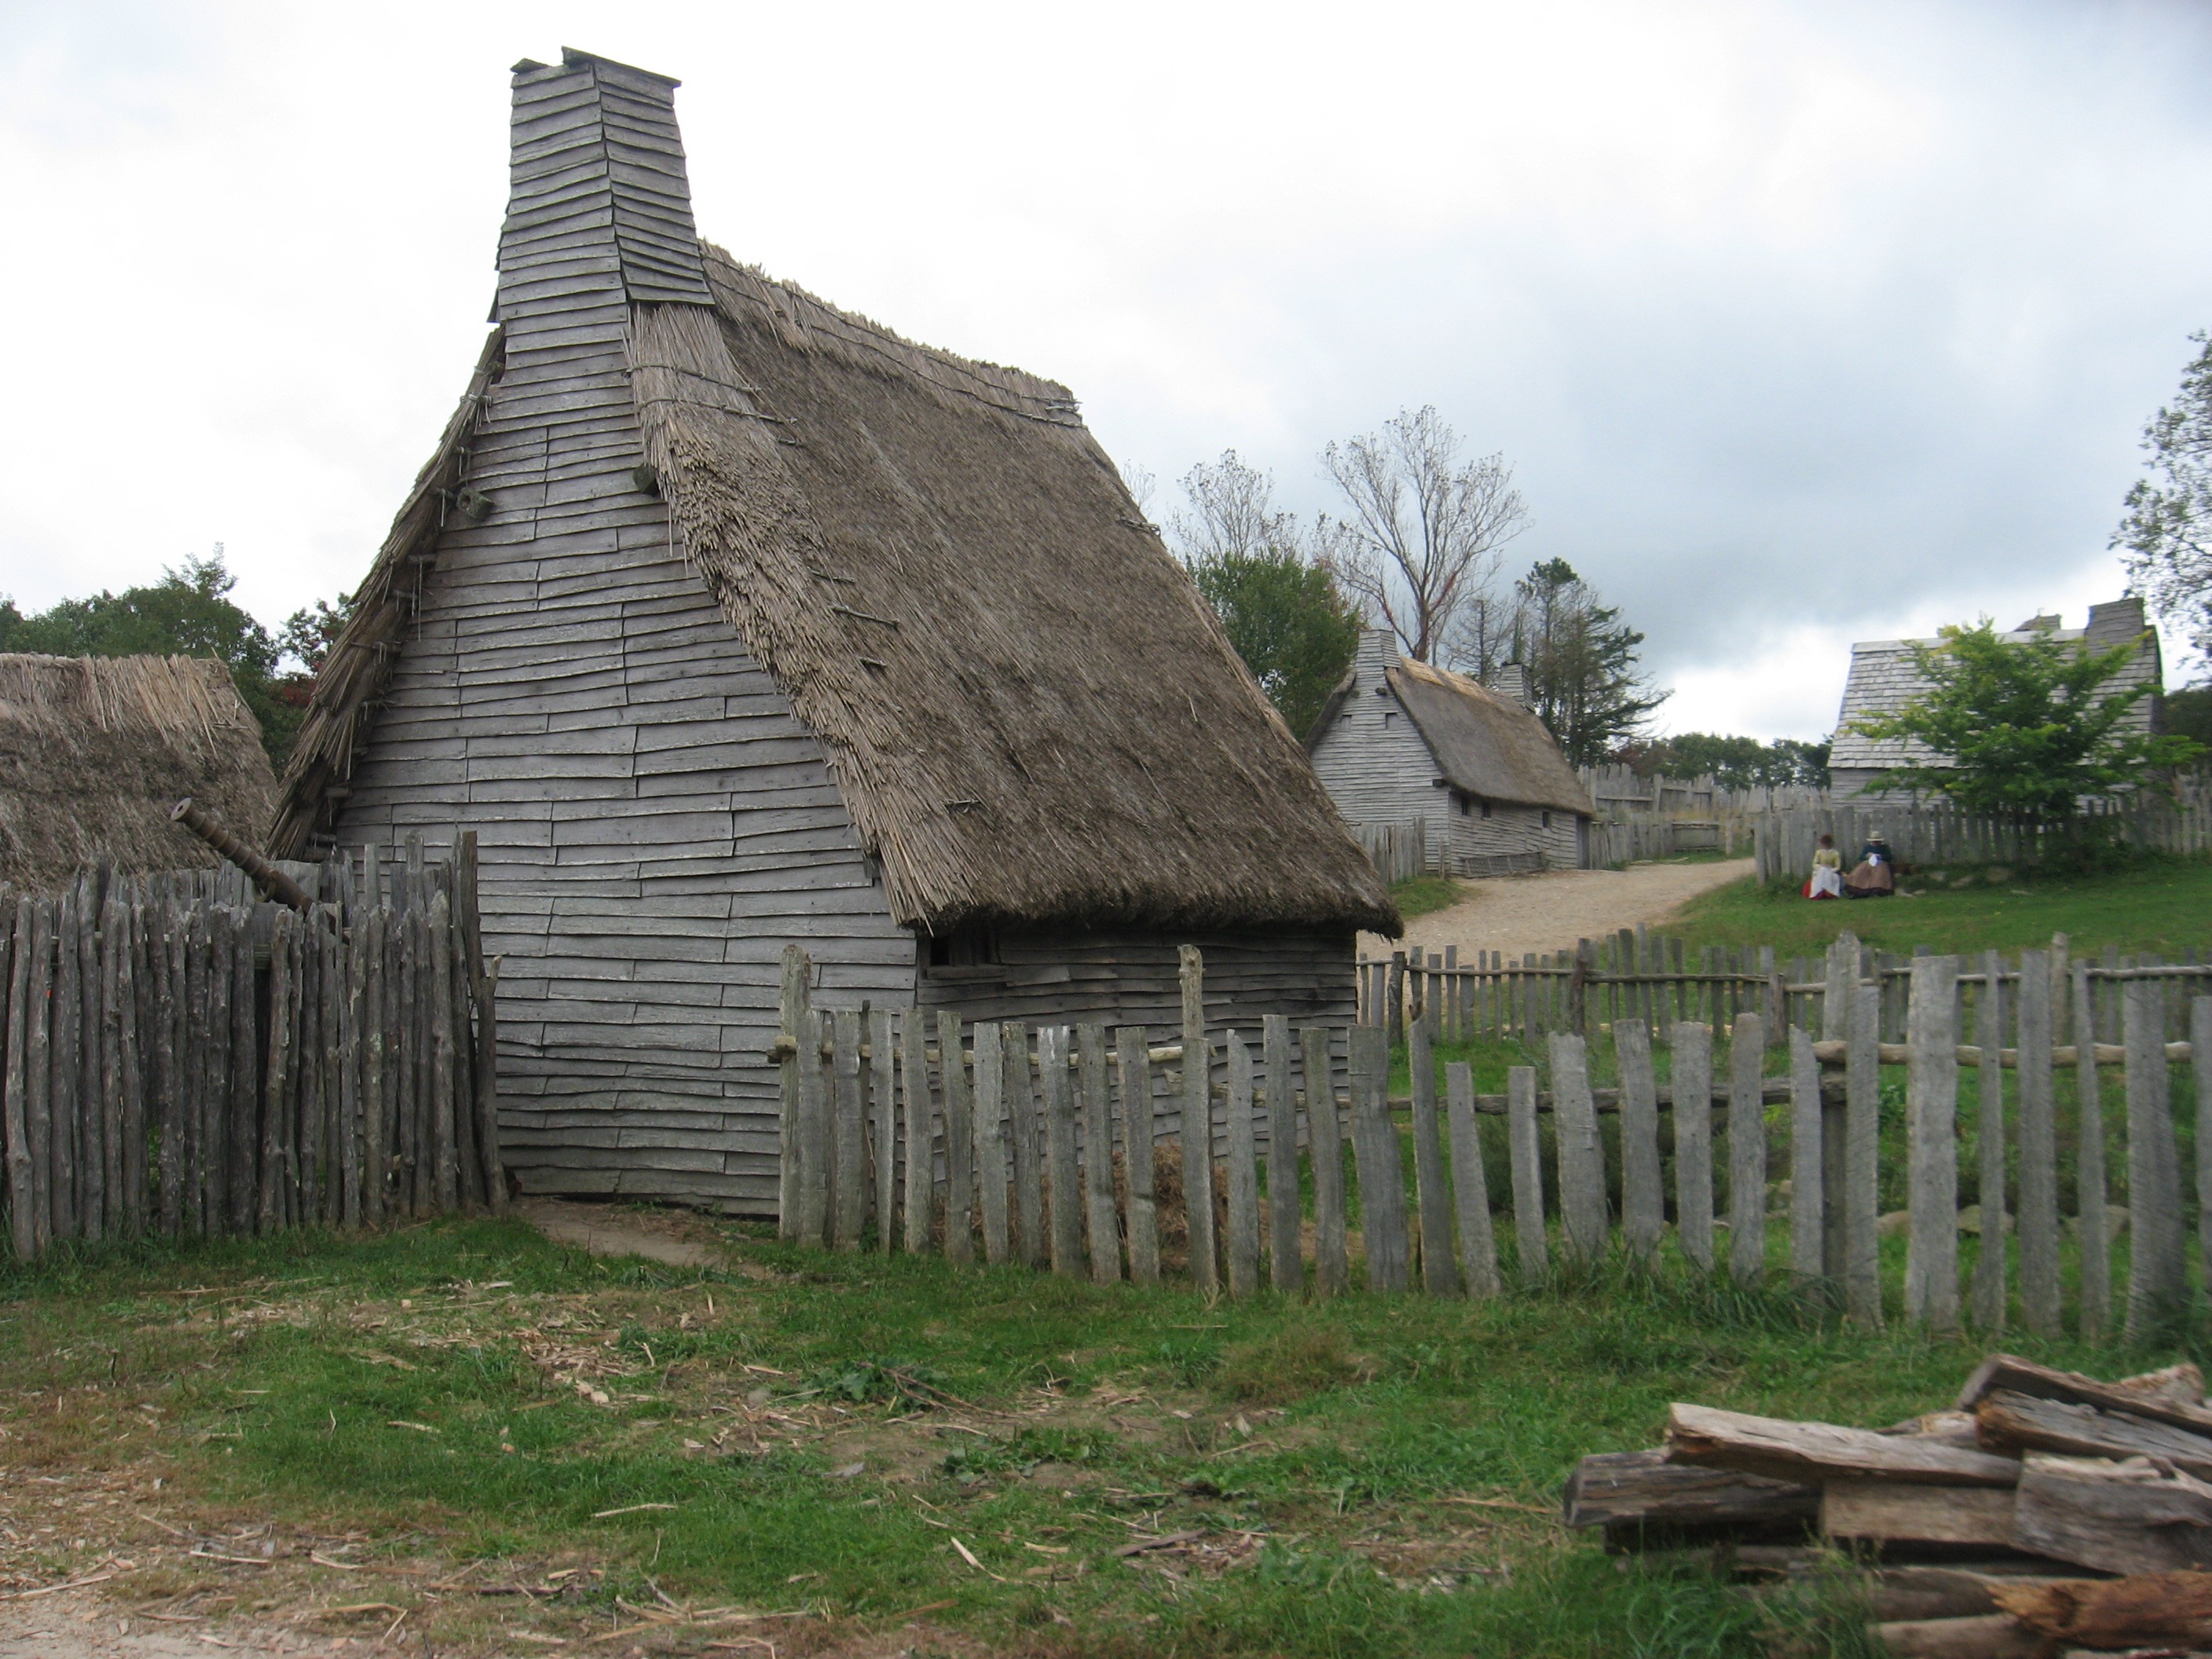
countryside, building, hut, village, rural, cottage, property, chapel, place of worship, thatched roof, ruins, plymouth, traditional, thatched, thatching, rural area, wood fence, archaeological site, outdoor structure